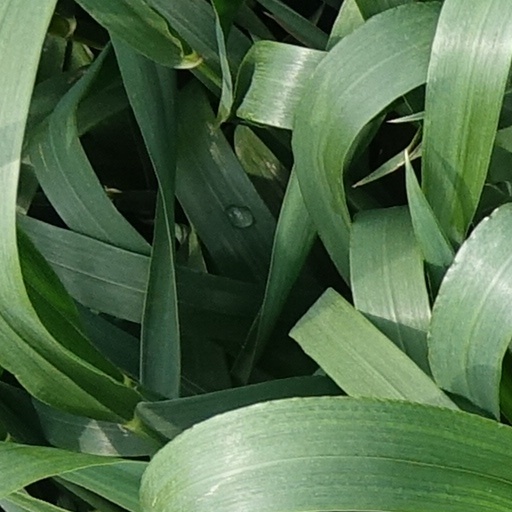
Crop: wheat